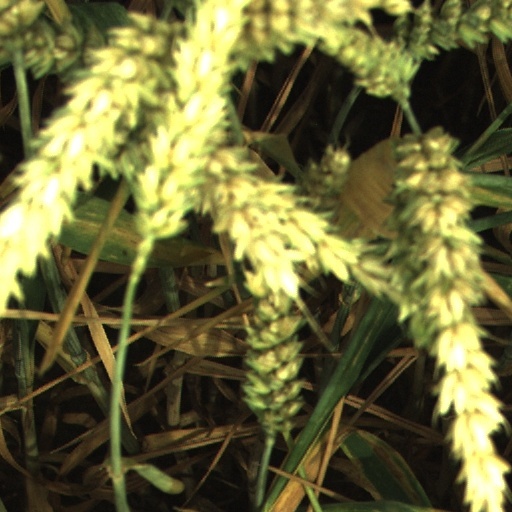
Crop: wheat